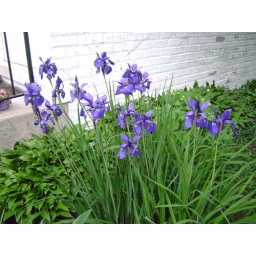
by the back door to Nehru's house